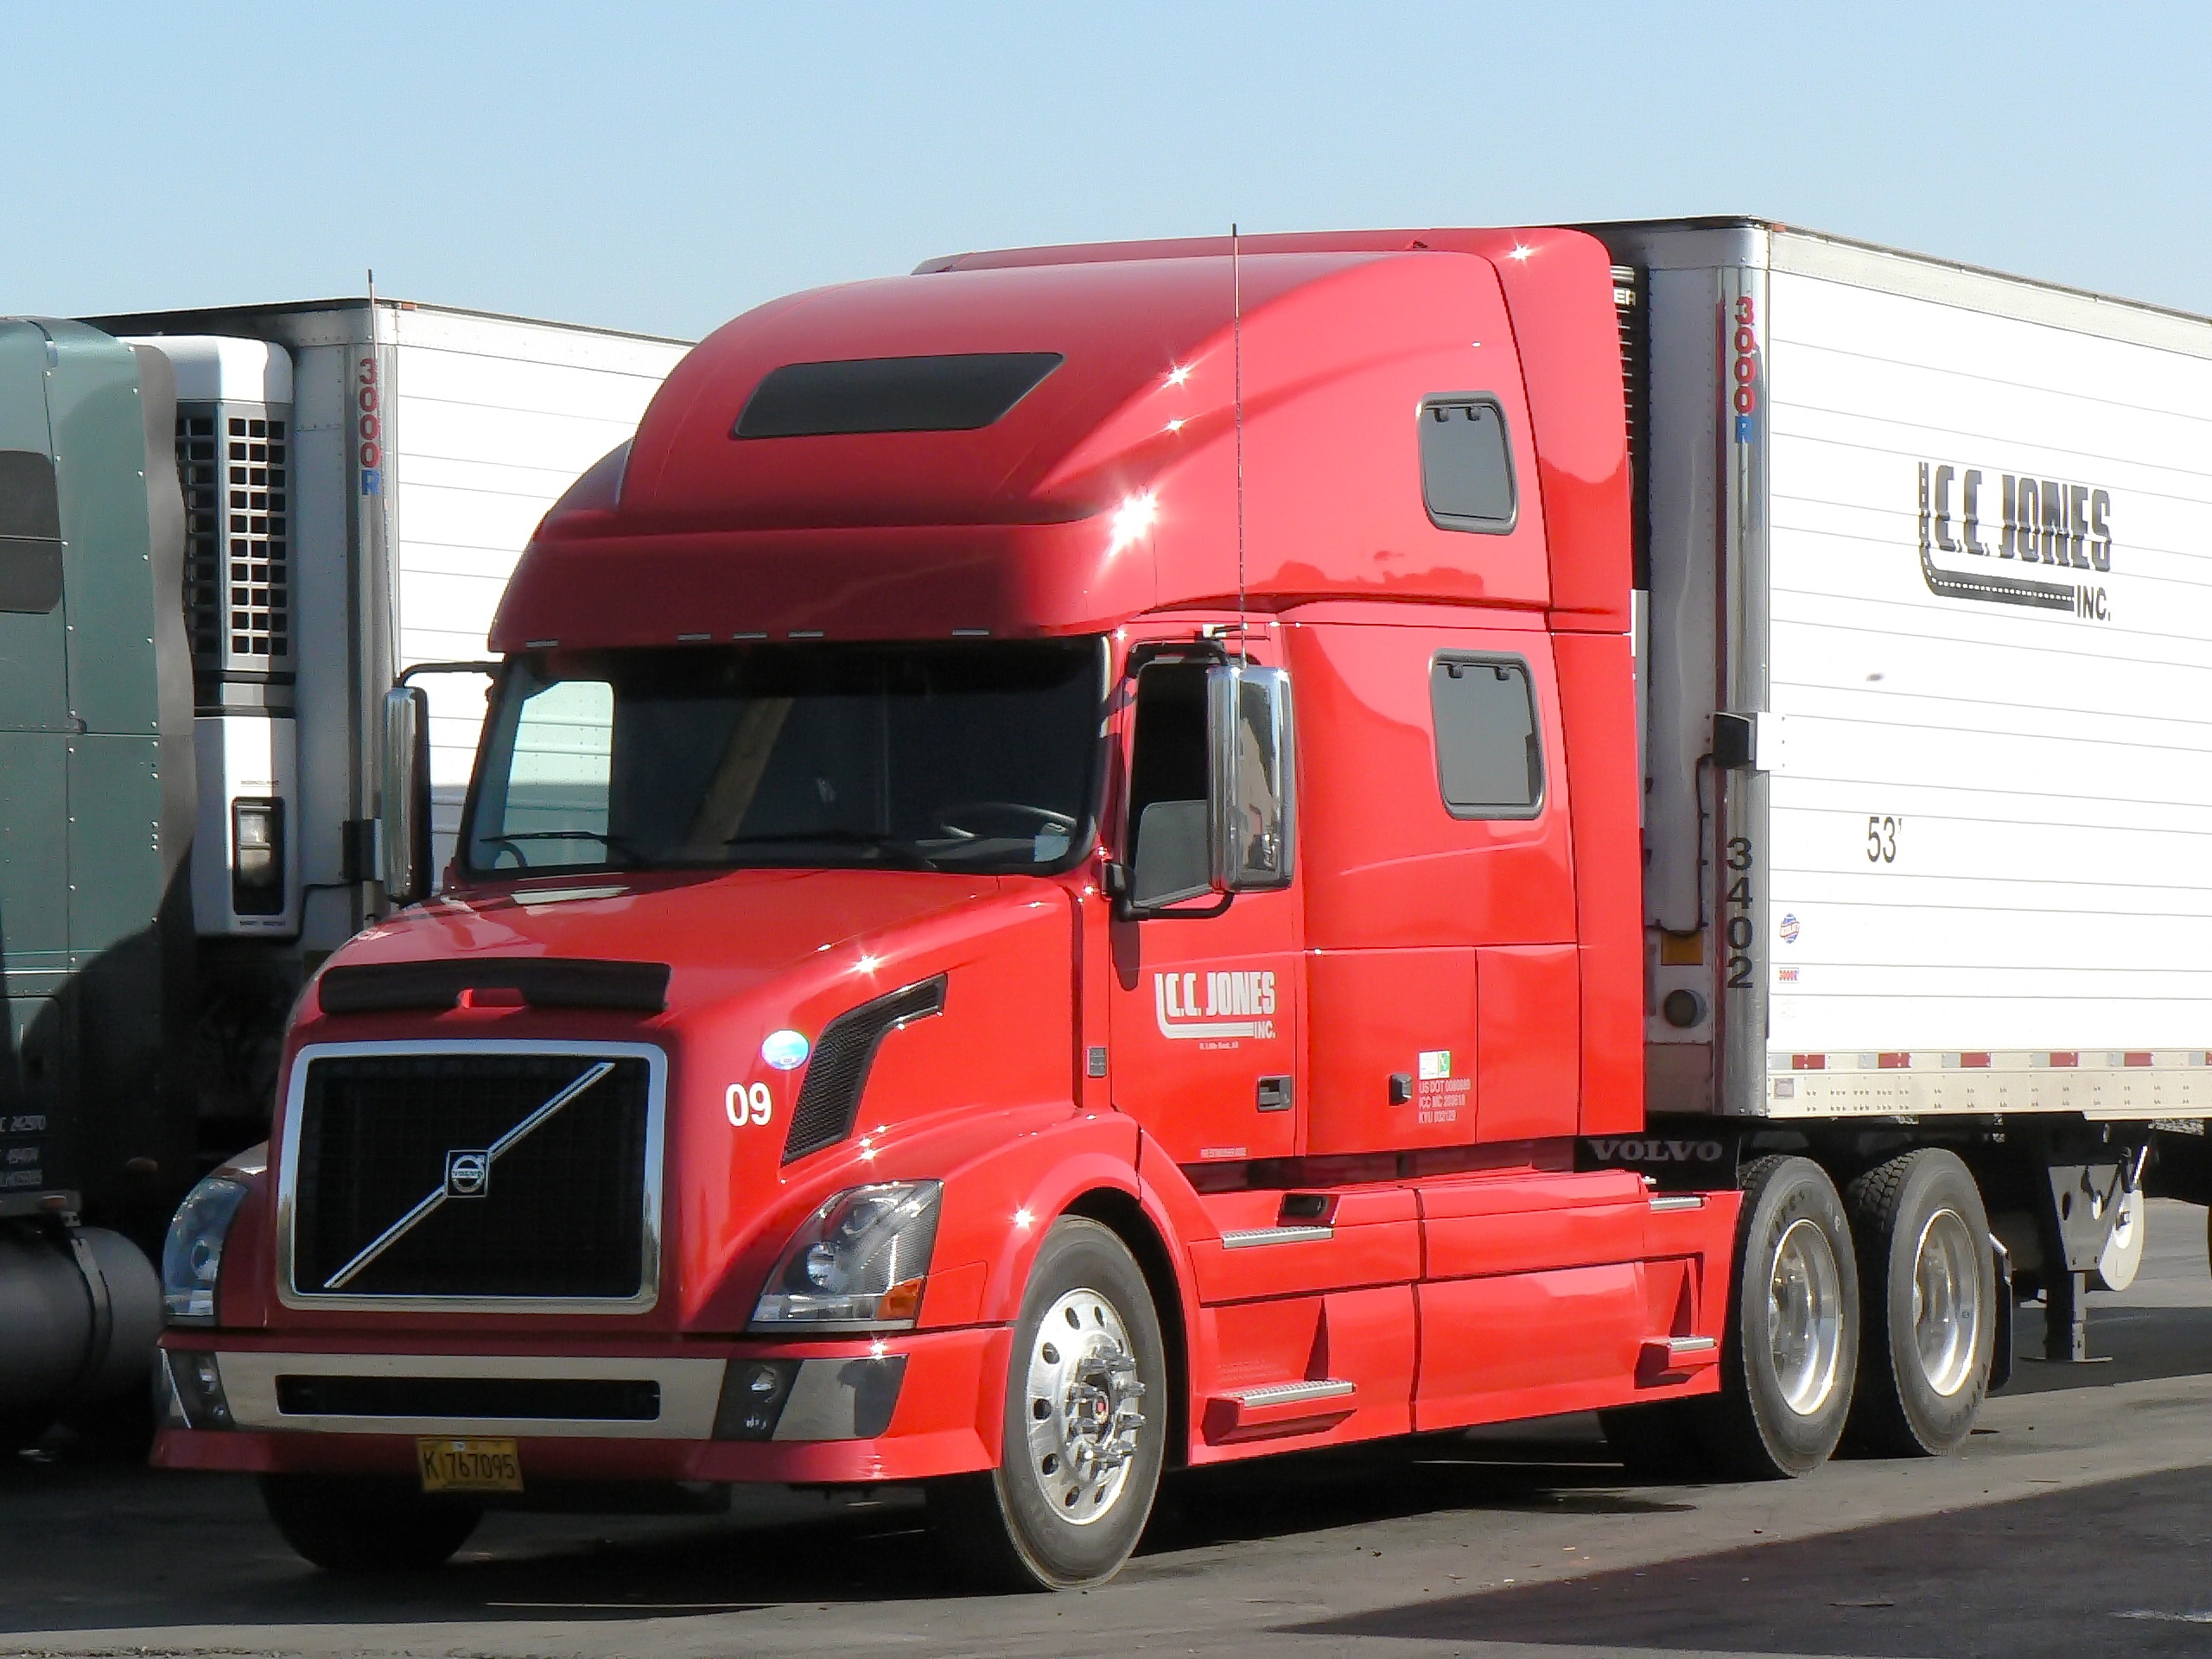
car, transport, truck, vehicle, usa, california, motor vehicle, commercial vehicle, land vehicle, compact car, trailer truck